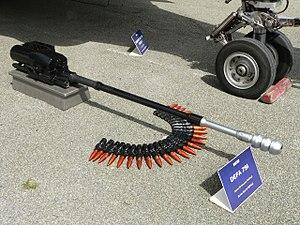
L'Armée vénézuélienne est composée de plusieurs branches :
Les GIAT 30 sont une série de canons revolver de calibre 30 mm, développée par Nexter pour remplacer le canon DEFA 30 mm série 550 sur les aéronefs militaires français.
Le Rafale de Dassault Aviation est un avion de combat multirôle — qualifié d'« omnirôle » par son constructeur — développé pour la Marine nationale et l'Armée de l'air françaises, livré à partir du 18 mai 2001 et entré en service en 2002 dans la Marine.